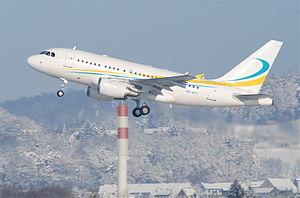
La famille Airbus A320 regroupe quatre avions de ligne moyen-courriers conçus et fabriqués par Airbus depuis 1987. Le premier appareil est l'A320, qui donne son nom à la famille, suivi de deux versions raccourcies, les A318 et A319, et d'une version rallongée, l'A321. L'A321 et l'A320 sont disponibles en version fret et les A318, A319 et A320 sont disponibles en version d'affaires.